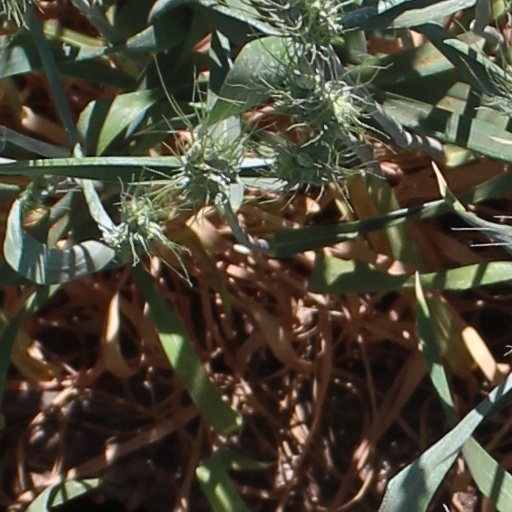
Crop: wheat